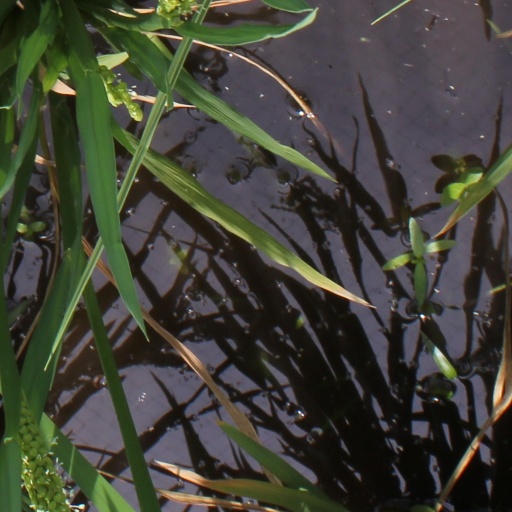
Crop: rice